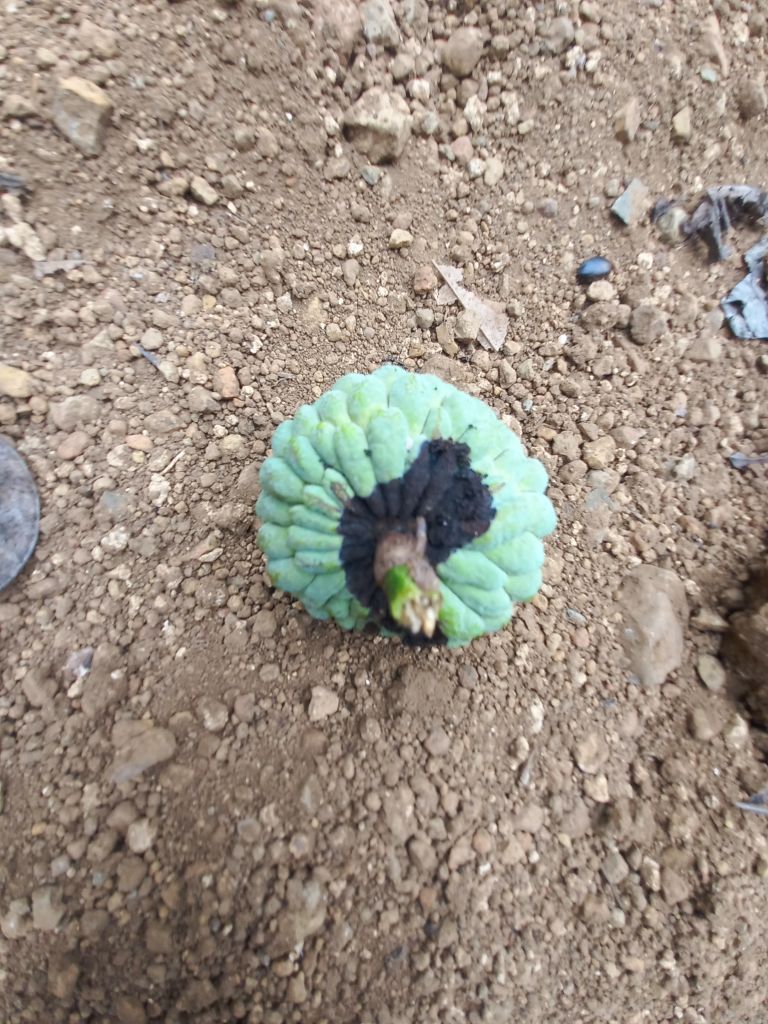
Disease label: Diplodia Rot